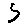
Label: 5